Magnetic Island

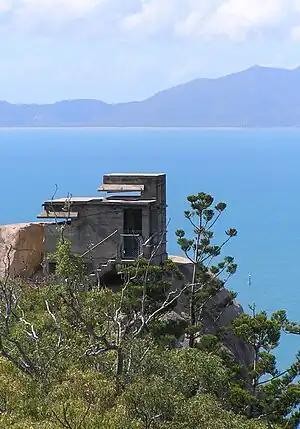
The observation post overlooking Cleveland Bay, "Magnetic Battery"

J.M. Black, funded by Robert Towns, founded the township of Townsville on the mainland nearby. As Townsville developed through the mid-19th century, Magnetic Island became a valuable location for the gathering of hoop pine and granite, the latter of which was used in the reclamation of land for the Port of Townsville, and for construction of Townsville's Customs House.